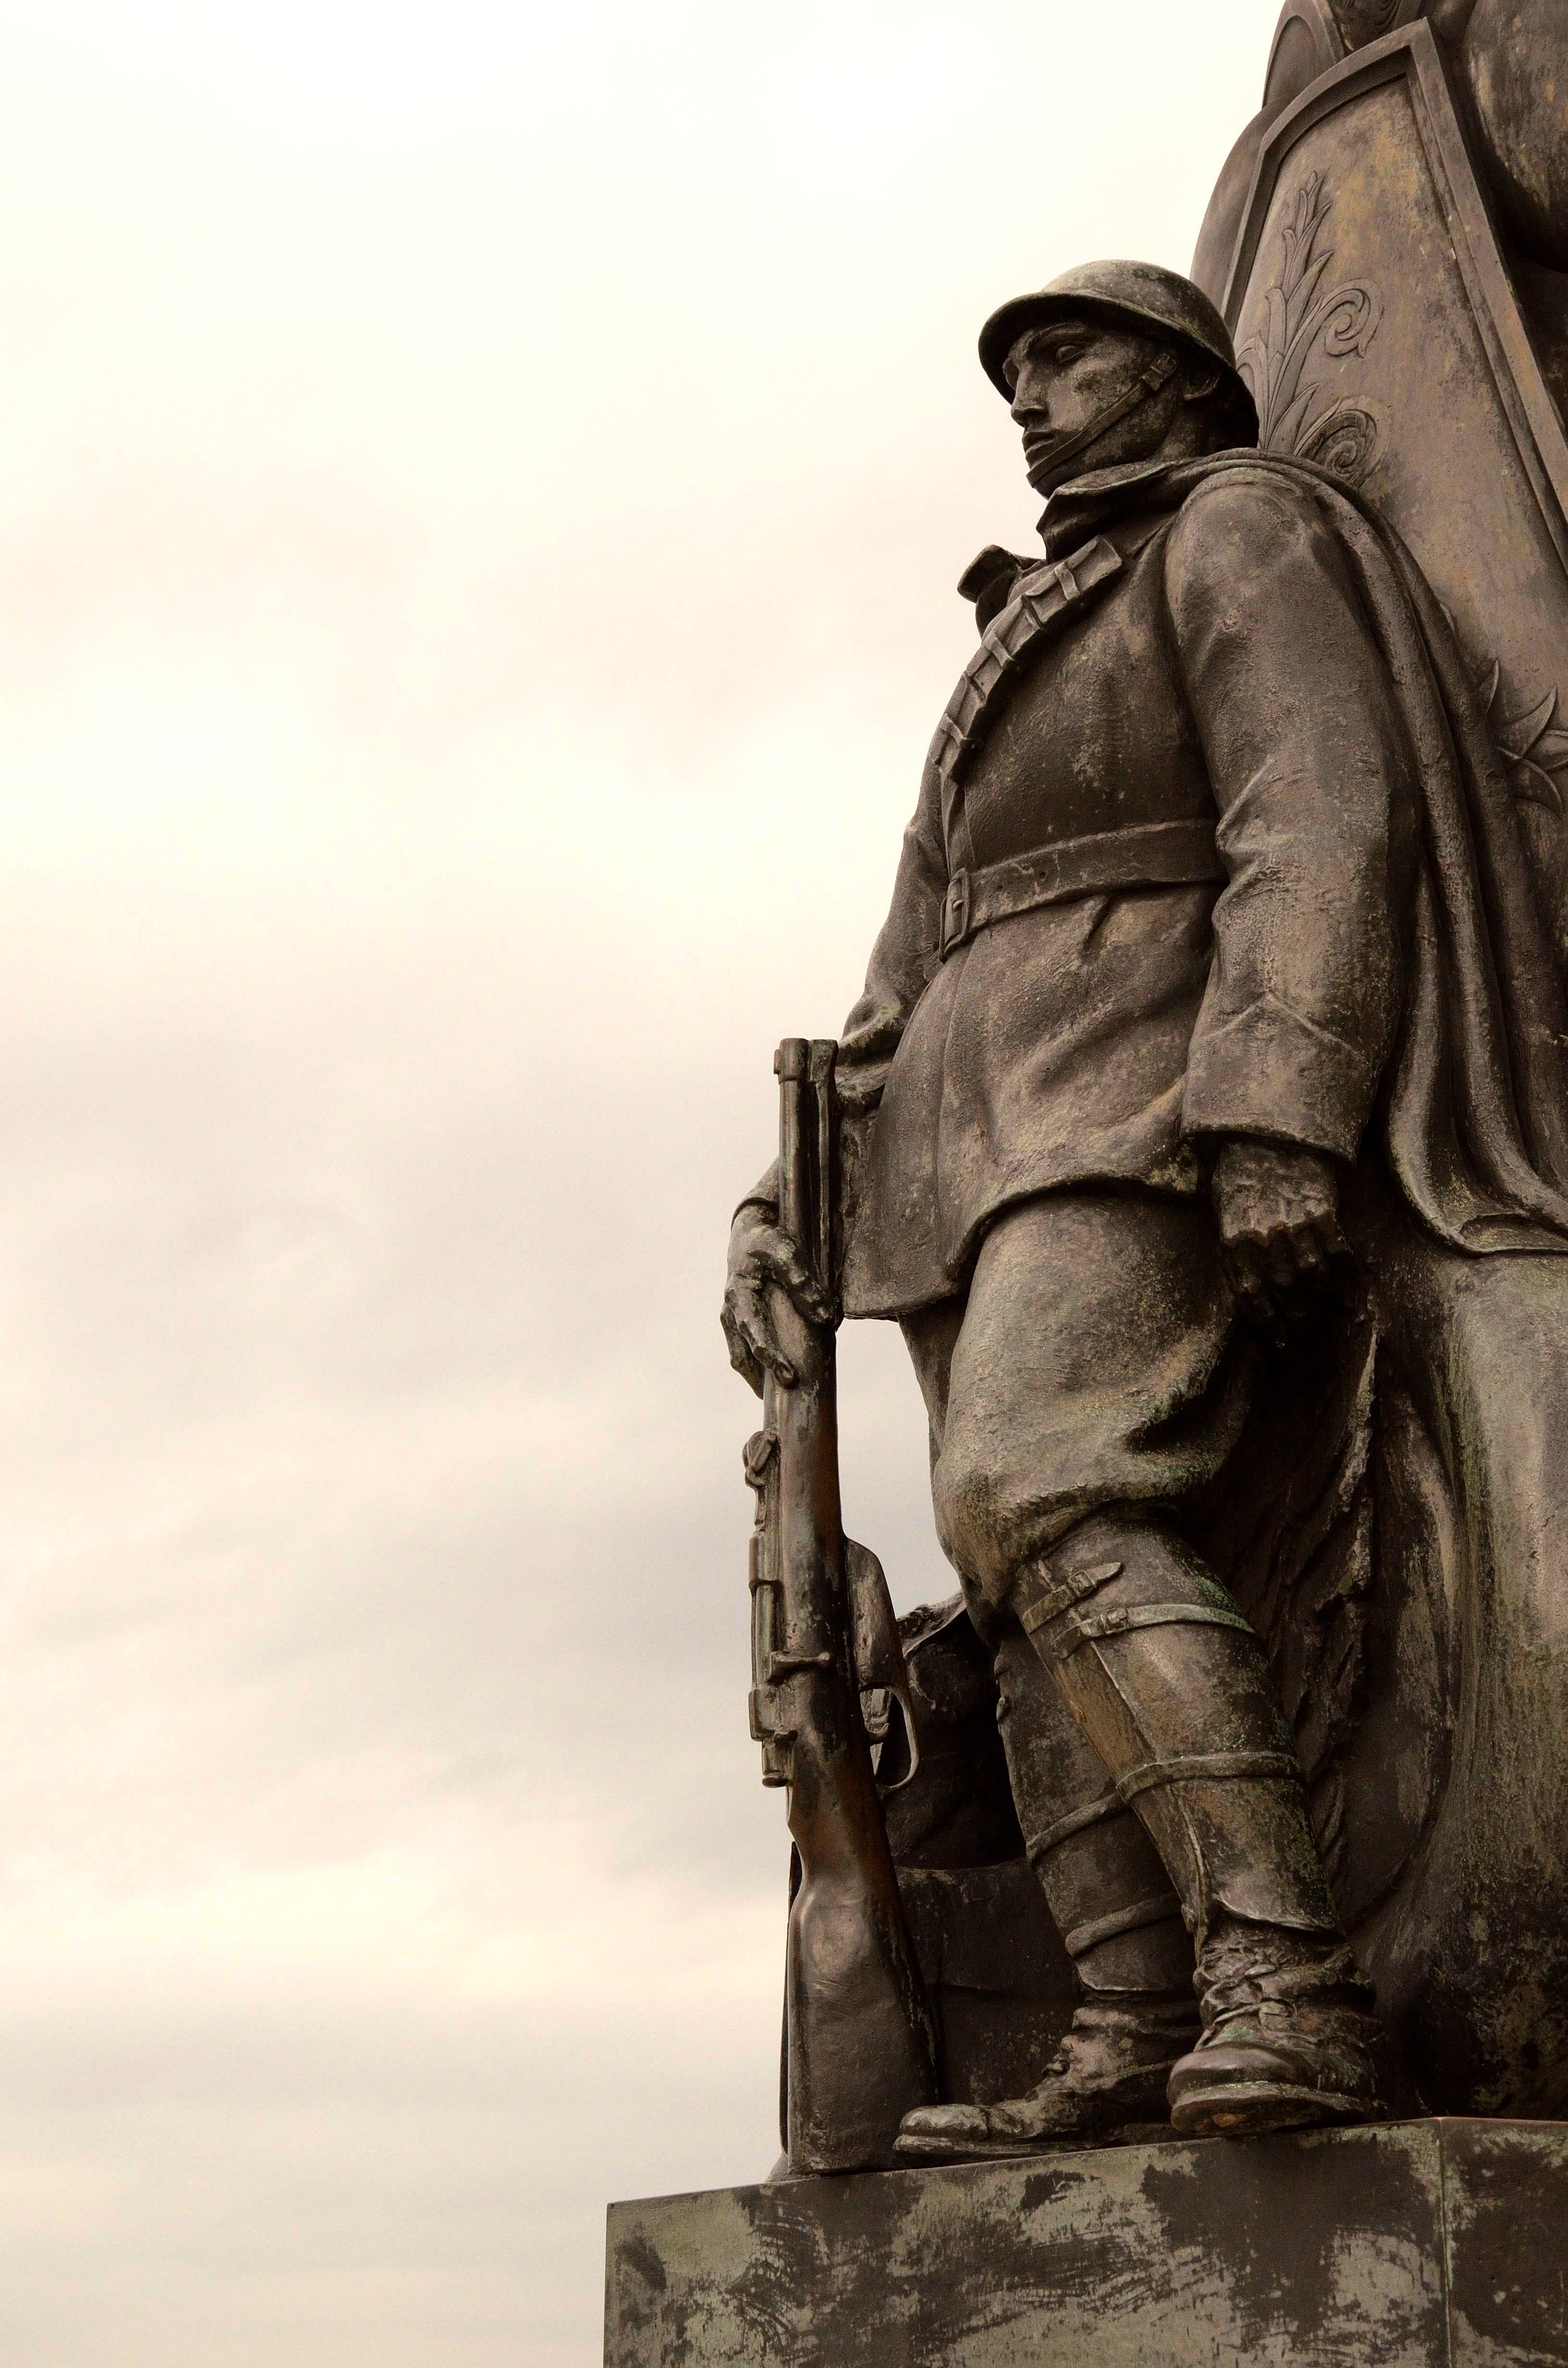
black and white, road, city, monument, military, statue, tourism, sculpture, memorial, art, clouds, temple, boots, rifle, history, works, piazza, estate, trieste, ancient history, piazza unit d italia